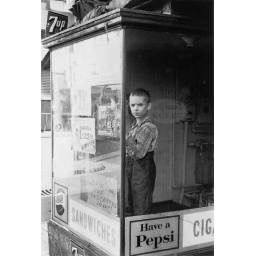
friedlander | boy in window